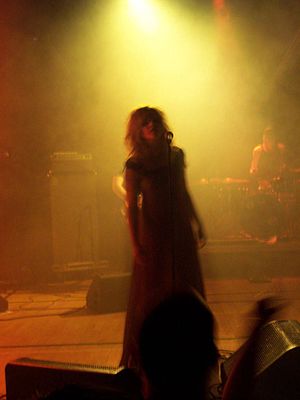
Gåte
Gåte
Gåte er en norsk gruppe der spiller en blandning af rock, metal og norsk folkemusik. I 2002 vandt de den norske musikpris Spellemannprisen for årets nykommer med CD'en Jygri. Derudover blev de nomineret i rock kategorien i 2004 med CD'en Iselilja men vandt ikke. Gruppen holdt pause efter at have spillet sin hidtil sidste koncert den 31. december 2005 i Setesdal.